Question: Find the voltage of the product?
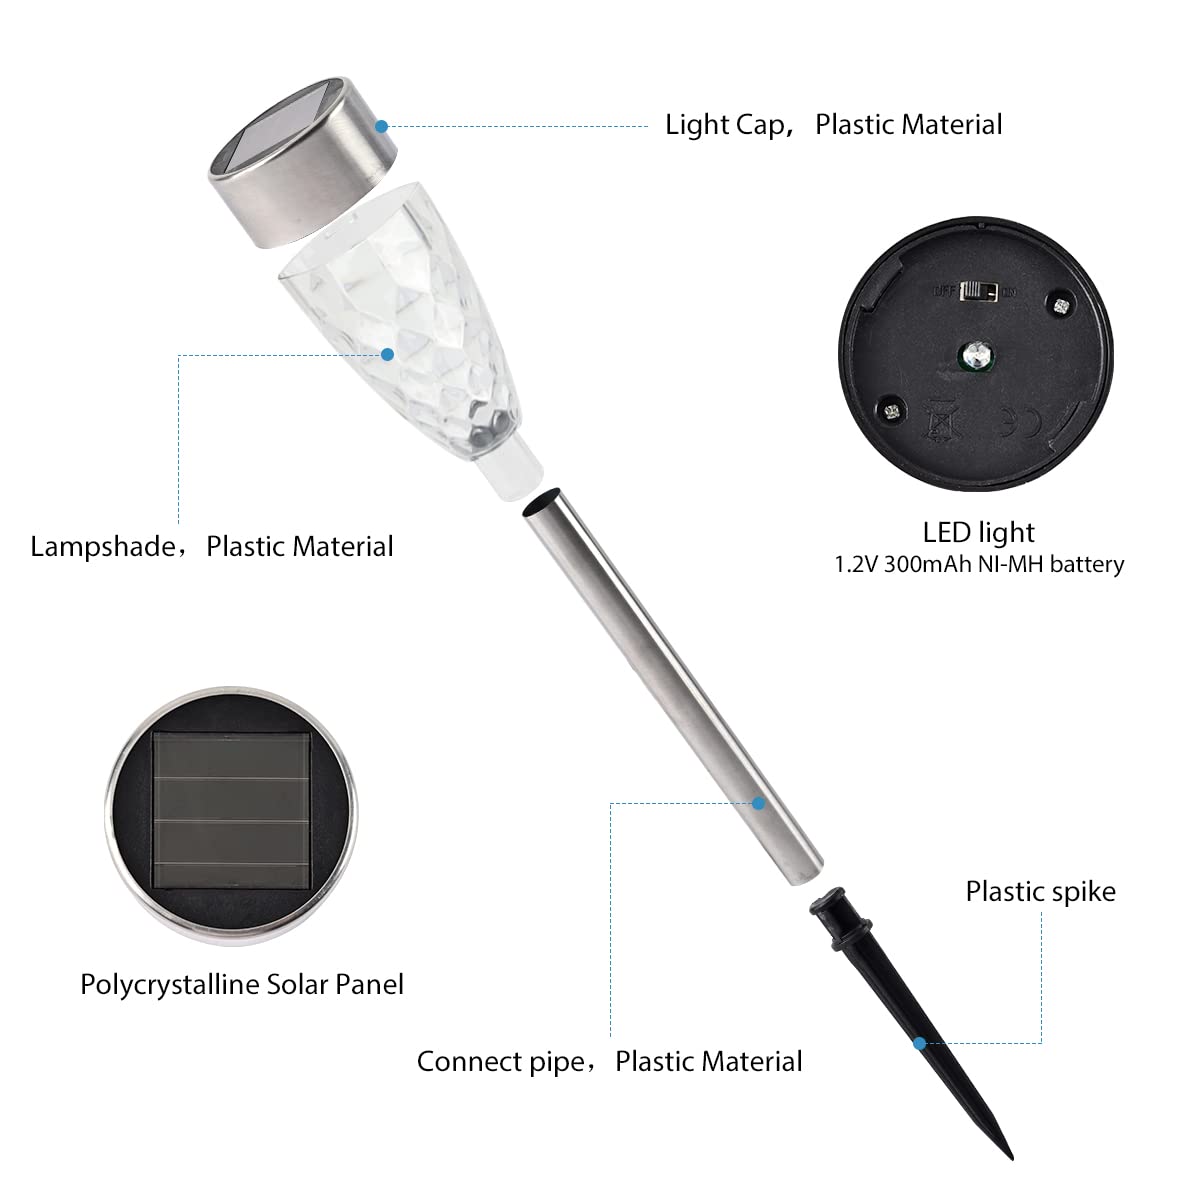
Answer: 1.2 volt